Antonino Fogliani

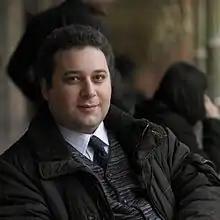
Antonino Fogliani (Photo P. Ketterer)

Fogliani studied composition at the Conservatorio "G. B. Martini" in Bologna with and graduated with honors in orchestral conducting at the Milan Conservatory, under Vittorio Parisi. He then furthered his musical training at the Accademia Musicale Chigiana in Siena where he studied conducting with Gianluigi Gelmetti and composition with Franco Donatoni and Ennio Morricone.